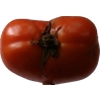
Label: tomato